Shemini (parashah)

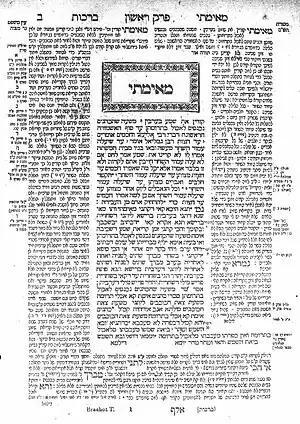
Talmud

Kugel reported that the archaeologist Israel Finkelstein found no pig bones in hilltop sites starting in the Iron I period (roughly 1200–1000 BCE) and continuing through Iron II, while before that, in Bronze Age sites, pig bones abounded. Kugel deduced from Finkelstein's data that the new hilltop residents were fundamentally different from both their predecessors in the highlands and the city Canaanites—either because they were a different ethnic group, or because they had adopted a different way of life, for ideological or other reasons. Kugel inferred from Finkelstein's findings that these highlanders shared some ideology (if only a food taboo), like modern-day Jews and Muslims. Kugel concluded that the discontinuities between their way of life and that of the Canaanite city dwellers and earlier highland settlers supported the idea that the settlers were not exurbanites.